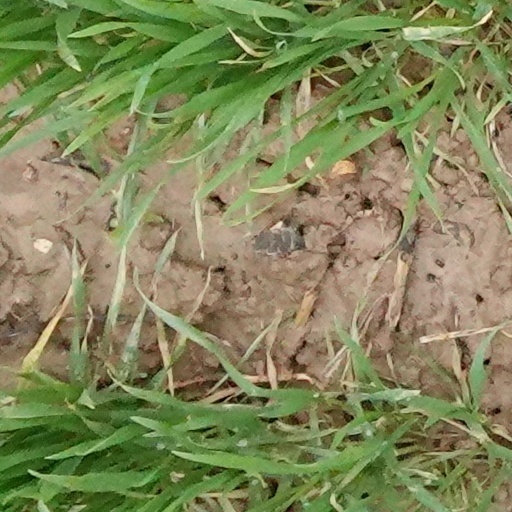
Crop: wheat